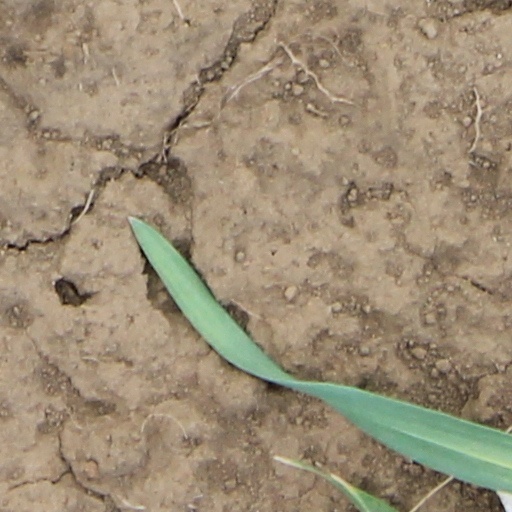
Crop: wheat